Bolivar Peninsula, Texas

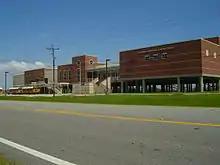
Crenshaw Elementary and Middle School, K-8

Bolivar Peninsula residents are divided between the Galveston Independent School District and the High Island Independent School District.